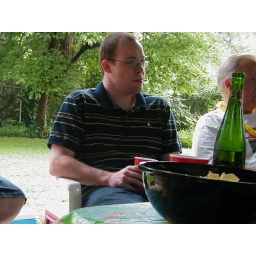
Wine in a plastic cup